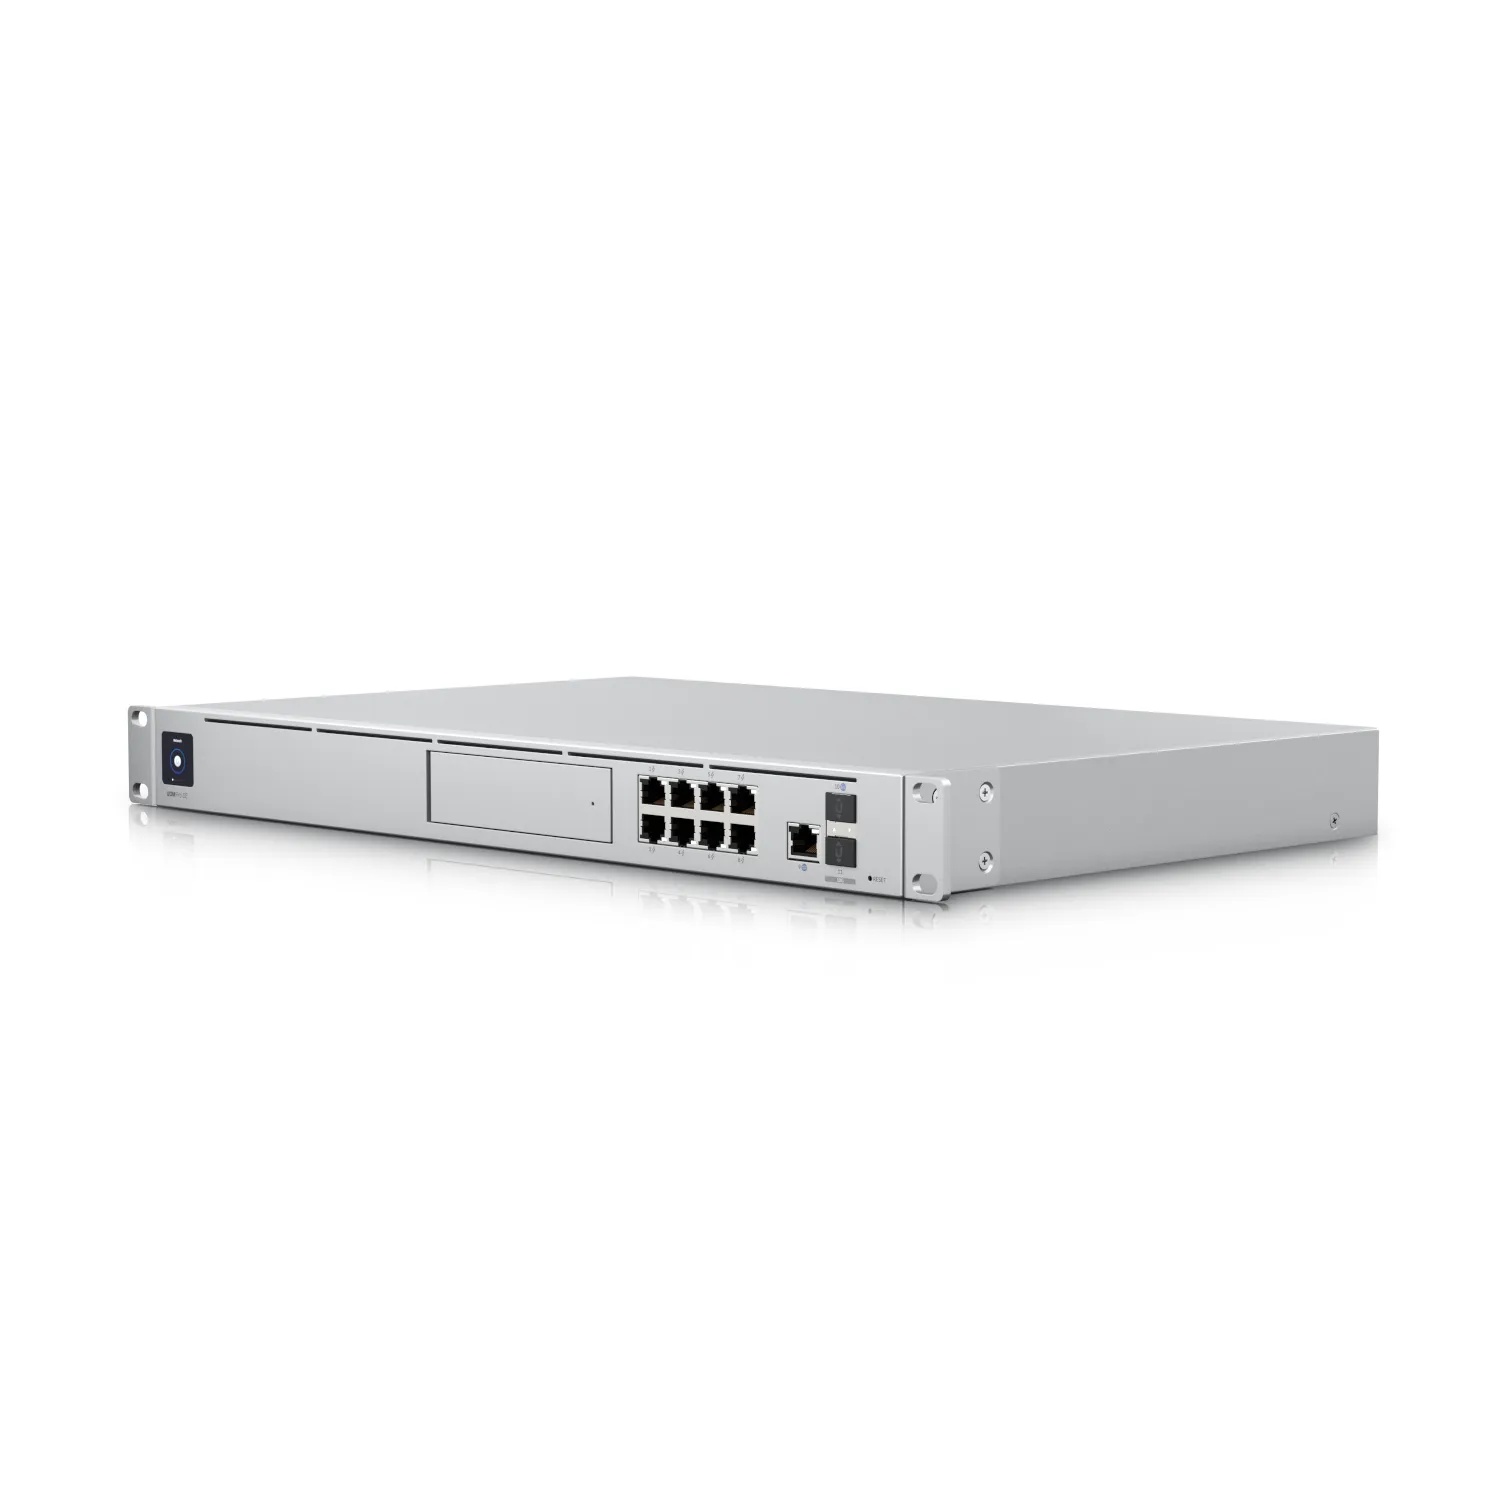
Ubiquiti UDM-SE Dream Machine Special Edition Ubiquiti Part Number: UDM-SE
Product Description Ubiquiti UDM-SE Dream Machine Special Edition Product Condition: New
Brand: Ubiquiti
Category: Electronics > Networking > Network Security & Firewall Devices